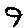
Label: 9